Naval Battle of Guadalcanal

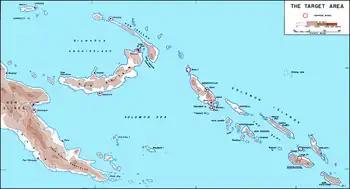
The Solomon Islands. "The Slot" (New Georgia Sound) runs down the center of the islands, from Bougainville and the Shortlands (center) to Guadalcanal (lower right).

The first Japanese attempt to recapture Henderson Field failed when a 917-man force was defeated on 21 August in the Battle of the Tenaru. The next attempt took place from 12 to 14 September, ending in the defeat of the 6,000 men under the command of Major General Kiyotake Kawaguchi at the Battle of Edson's Ridge.